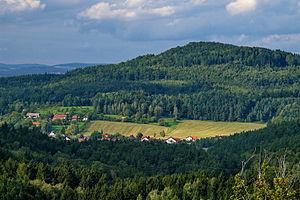
Zámostí-Blata est une commune du district de Jičín, dans la région de Hradec Králové, en République tchèque. Sa population s'élevait à 120 habitants en 2017.